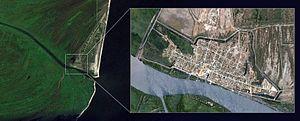
Sfântu Gheorghe est une commune de l'est de la Roumanie, dans le delta du Danube, à l'embouchure du bras de Saint Georges dans la mer Noire. Sfântu Gheorghe fait partie du județ de Tulcea. Après avoir dépassé 5 000 habitants à l'époque de la grande pêche aux esturgeons et au caviar, il a décliné et ne comptait plus que 797 habitants au recensement de 2011.